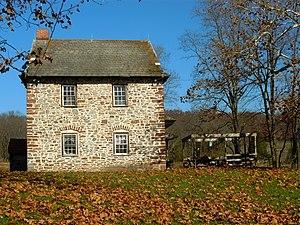
Maison de Conrad Grubb, dans le Registre national des sites historiques depuis juin 1973. Située à Schwenksville, conté de Montgomery, Pennsylvanie.